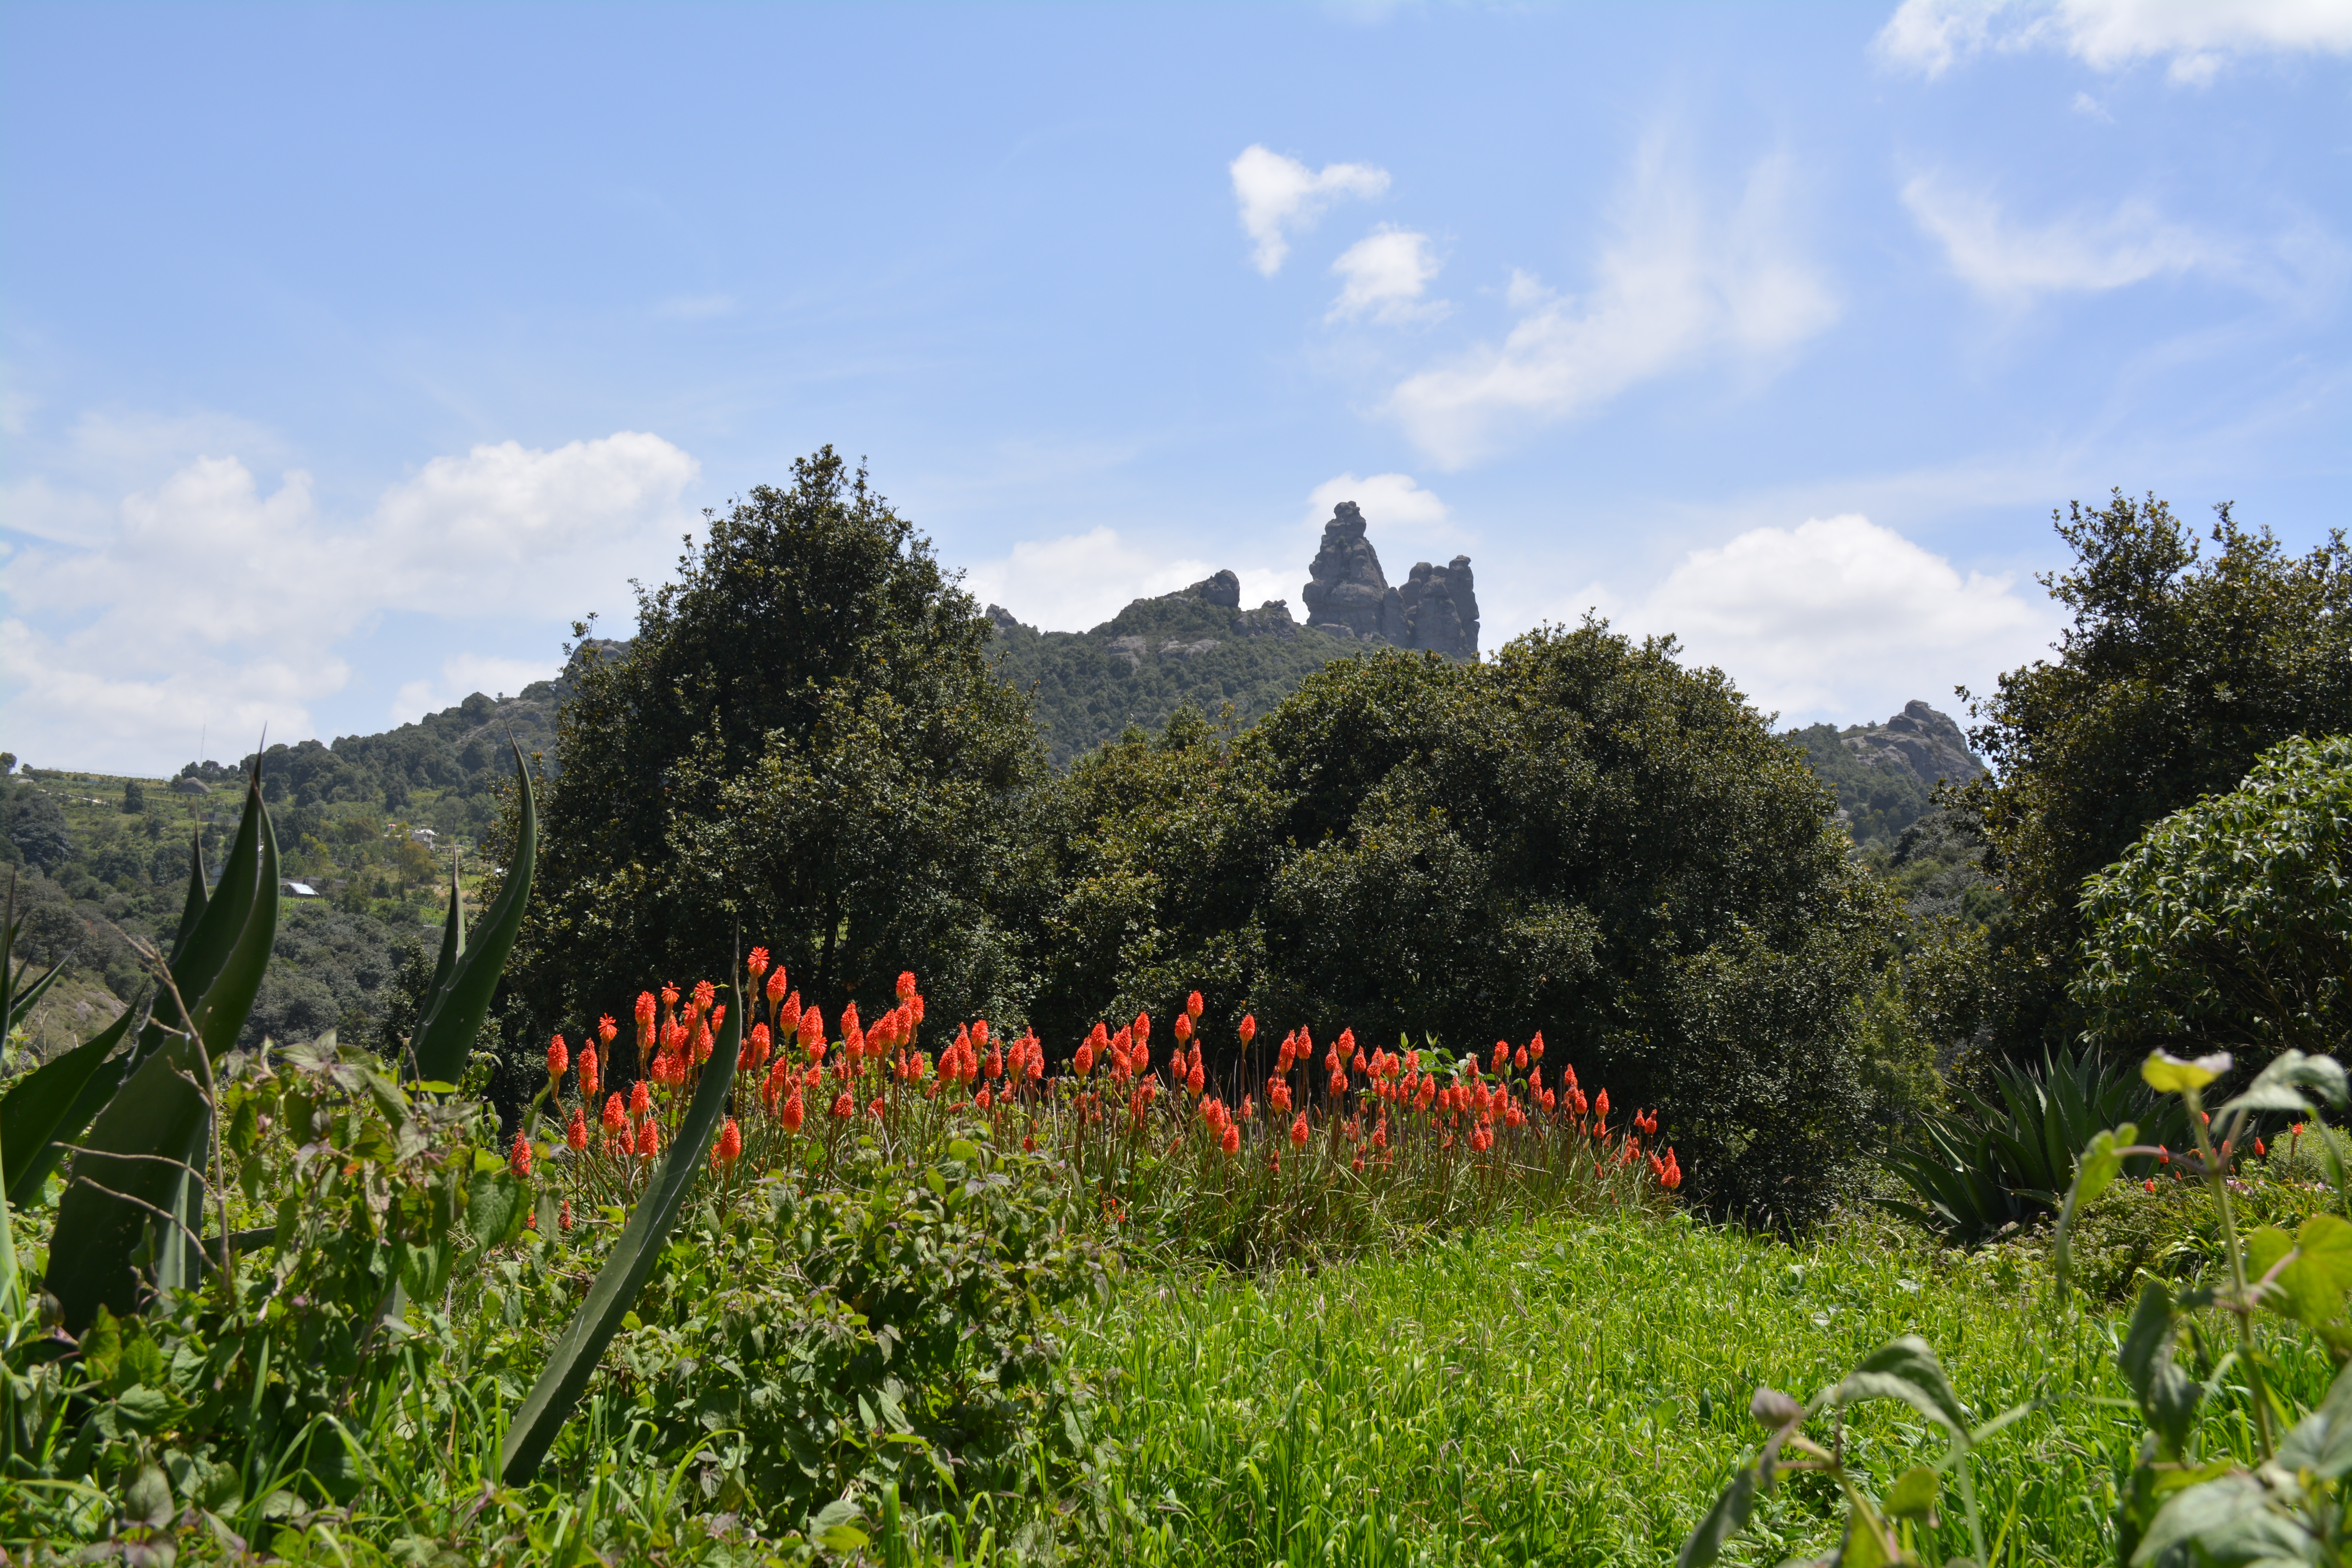
nature, vegetation, natural landscape, flower, nature reserve, plant community, plant, wildflower, botany, wilderness, biome, grass family, hill, spring, meadow, garden, grass, landscape, botanical garden, shrubland, rural area, national park, prairie, mountain, mount scenery, chaparral, hill station, grassland, castilleja, farm, coquelicot, field, jungle, plantation, flowering plant, rainforest, tourism